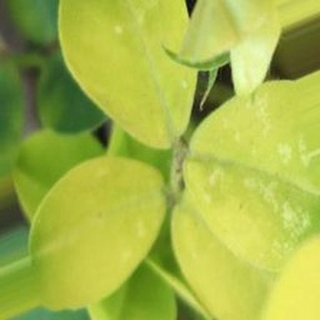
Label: groundnut_nutrition_deficiency